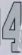
Number: 4